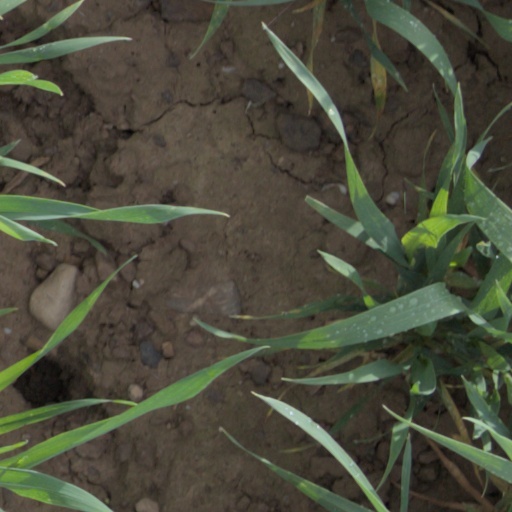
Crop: wheat